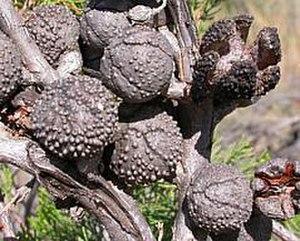
Callitris verrucosa